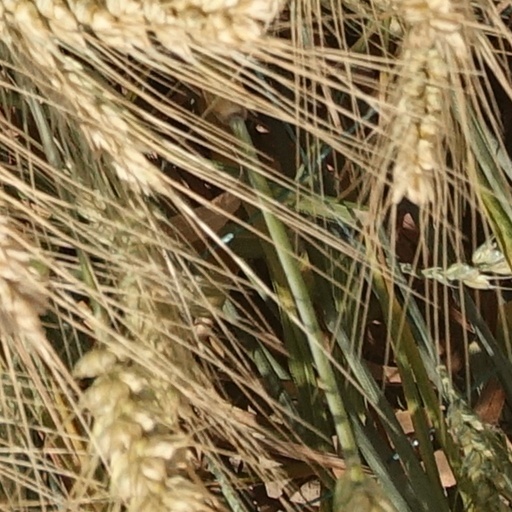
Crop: wheat